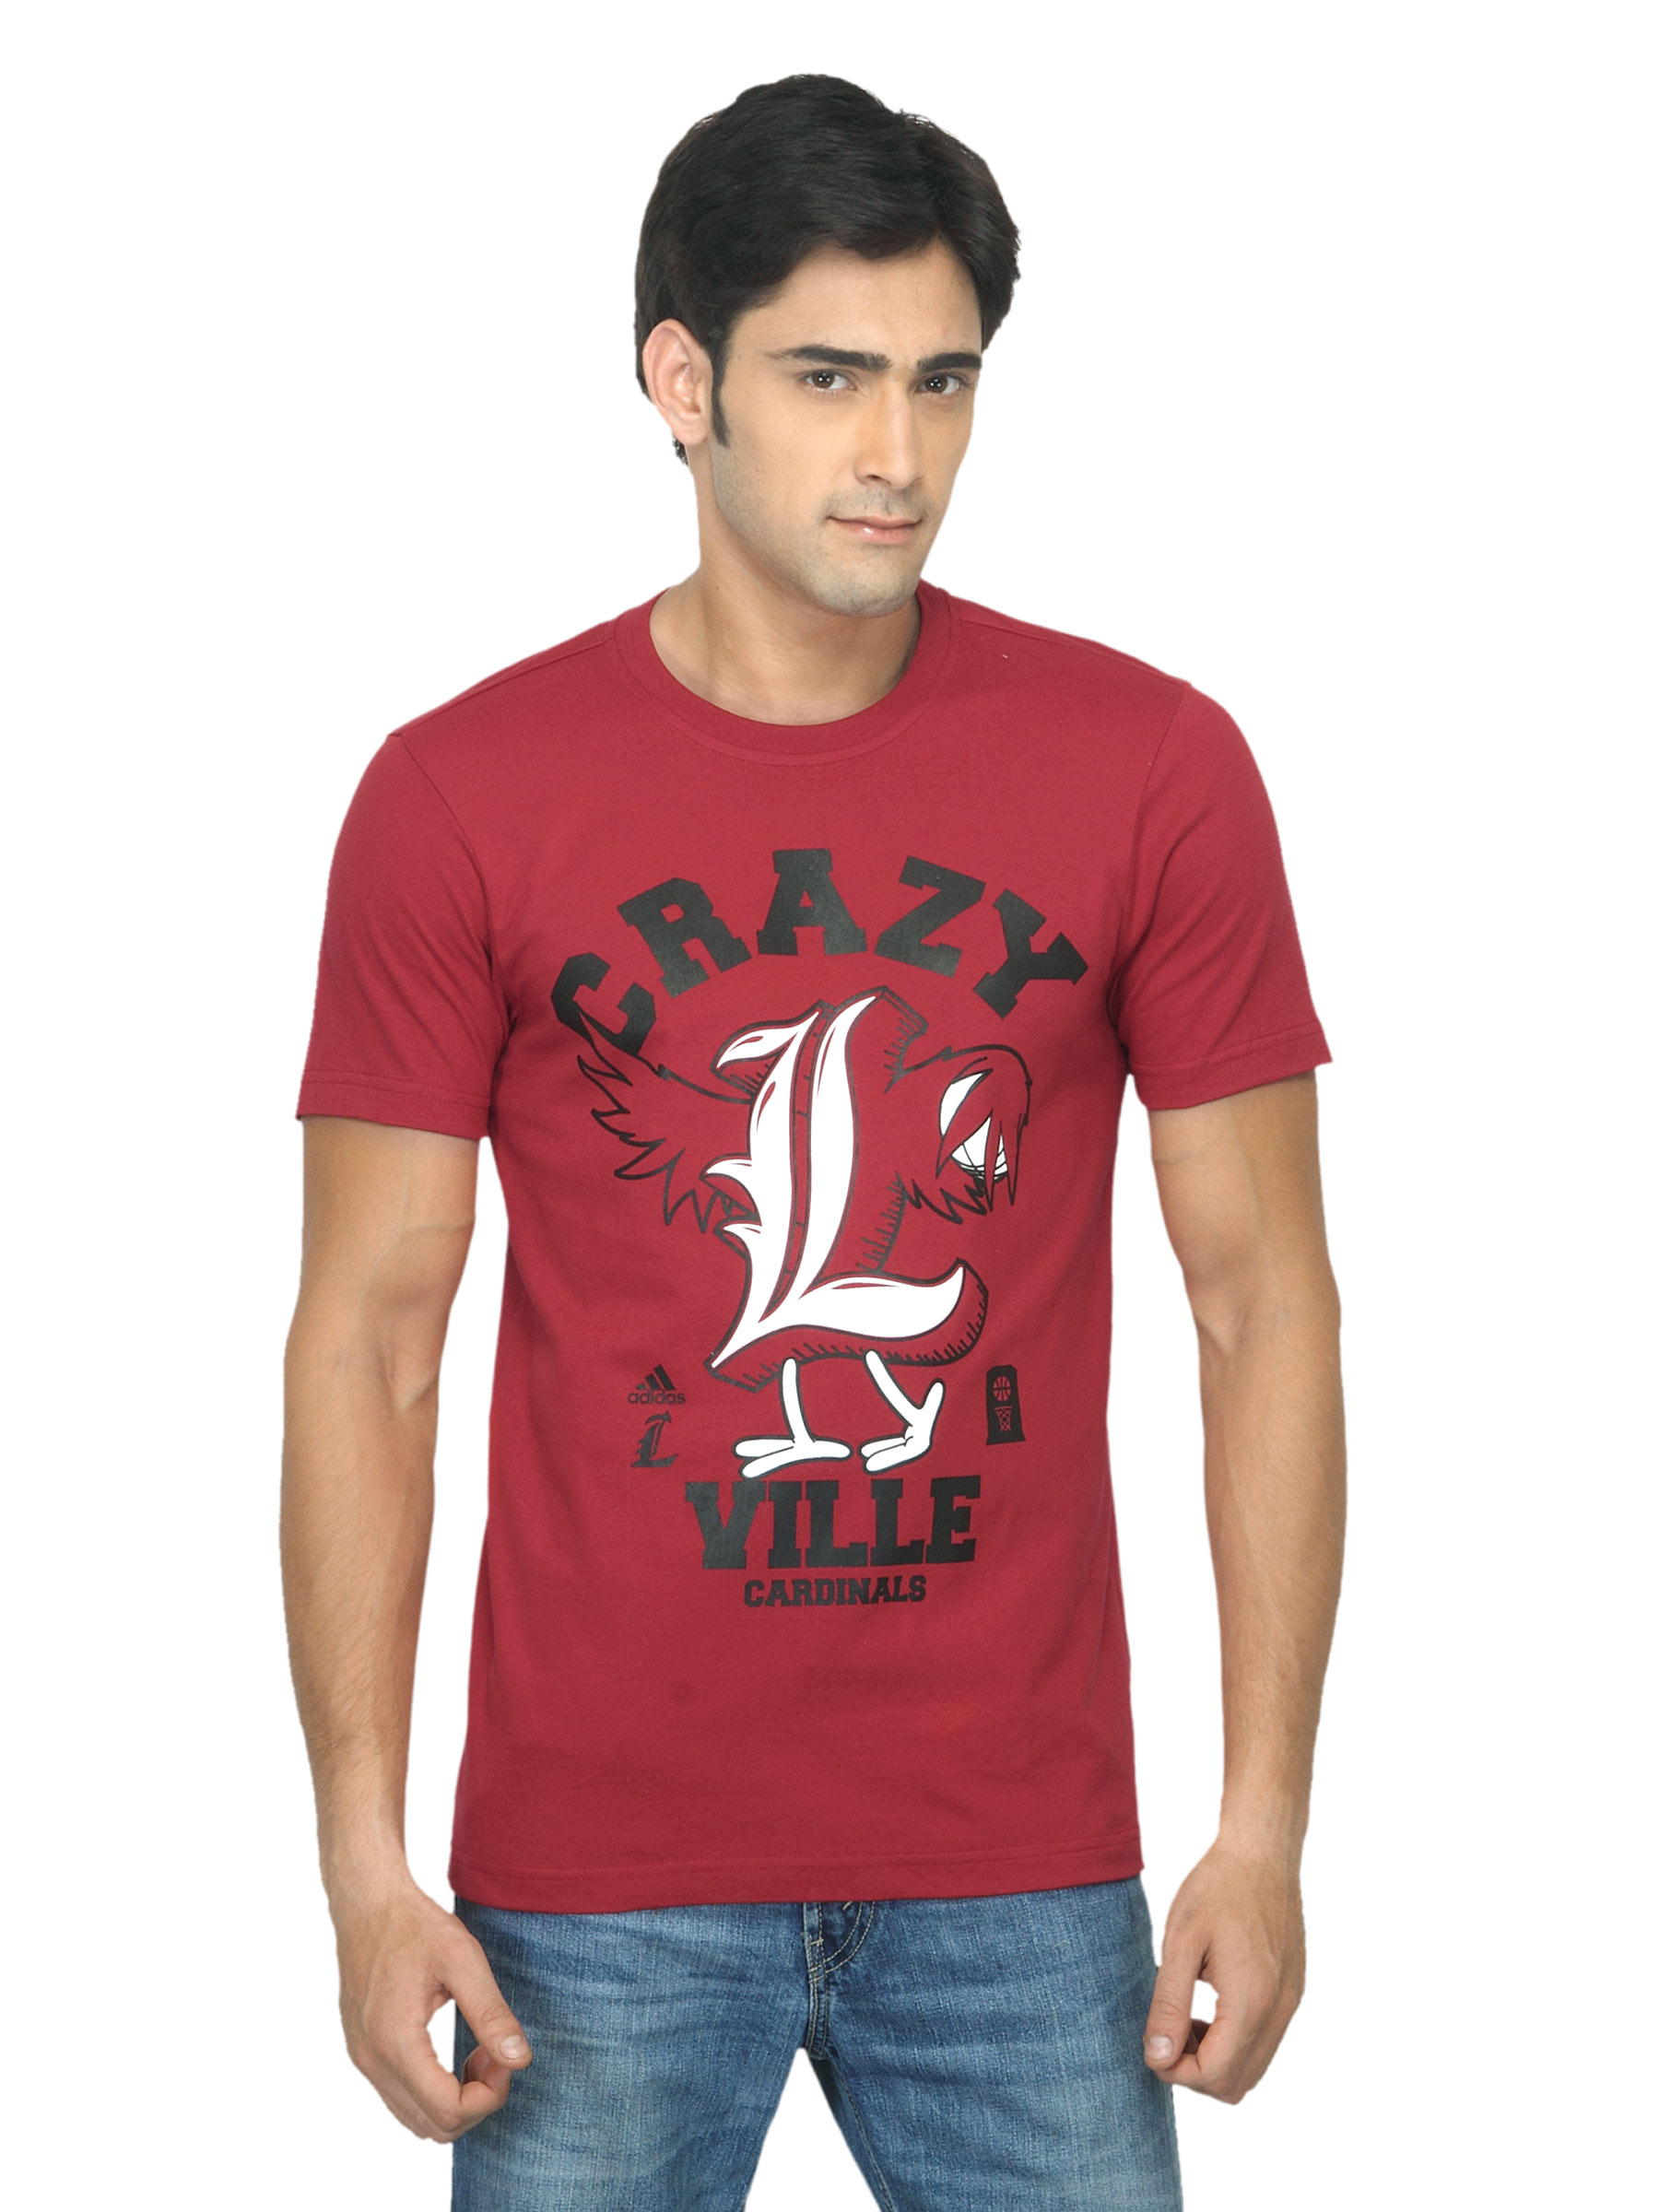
ADIDAS Men Crazy Ville Red T-shirt
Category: Apparel / Topwear / Tshirts
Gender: Men
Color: Red
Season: Summer 2012
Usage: Casual